Slow Century

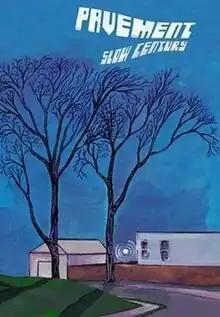
DVD Cover

Slow Century is a two-disc DVD retrospective of the band Pavement filmed and compiled by filmmaker Lance Bangs. The first disc contains "Slow Century" itself, a 90-minute documentary with extensive interviews with the band members (as well as their friend Thurston Moore) and considerable live concert footage from across their career featuring throughout; indeed, the film concludes with the encore from their final live show, held in London in 1999. There is also a presentation subtitled "Cinema Stars" (written using a star symbol rather than the word "star") featuring all their videos, as well as alternate and rejected clips for three songs. Interspersed throughout are brief clips from home movies, television appearances and behind-the-scenes footage. The second disc is entirely composed of live footage with a full concert from Seattle, Washington (July 1999) and edited highlights from the group's second last show in Manchester (11/1999). Across the two discs, there is a total of six hours of footage. There is band member and director commentary on each video and multiple angles on the second disc, and it is presented in Dolby stereo.